Jean Babou

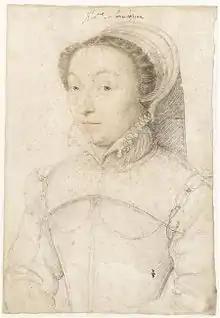
Françoise Robertet (1519-1580), wife of Jean Babou (by François Clouet)

Jean II Babou (1511 - 3 October 1569) was a French soldier, notable as grand-bailiff (grand-bailli) of Touraine and France's Grand Master of Artillery (1567). He was Lord of La Bourdaisière, count of Sagonne, Lord of Thuisseau, Chissé, Vouillon, Pruniers, Germigny and Brain sur l'Authion.